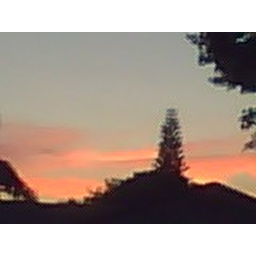
the pine tree always gets in the way